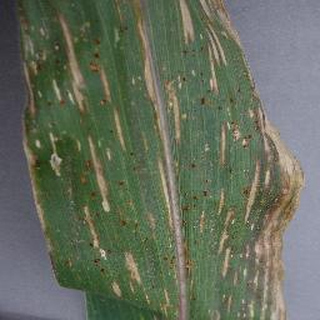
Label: corn_cercospora_leaf_spot